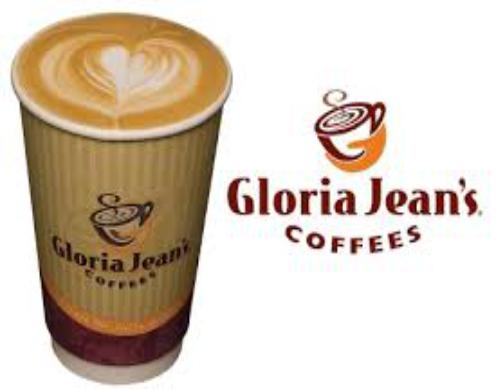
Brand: Gloria Jean's Coffees
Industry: Food